Oriental carpets in Renaissance painting

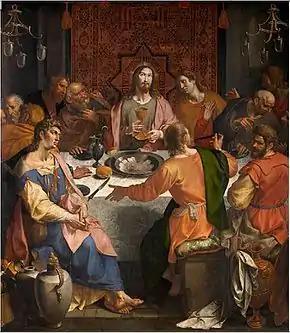
Ambrosius Francken: "The Last Supper", 16th century, Royal Museum of Fine Arts Antwerp, with an Egyptian Mamluk carpet

In September 1479 the Venetian painter Gentile Bellini was sent by the Venetian Senate as a cultural ambassador to Sultan Mehmed the Conqueror's new Ottoman capital Constantinople as part of the peace settlement between Venice and the Turks. Vasari wrote that Bellini "portrayed the Emperor Mahomet from the life so well, that it was held a miracle". The dating and authorship of the portrait by Bellini have been placed in question, however, Bellini is the first great Renaissance painter who actually visited an Islamic Sultan's court.